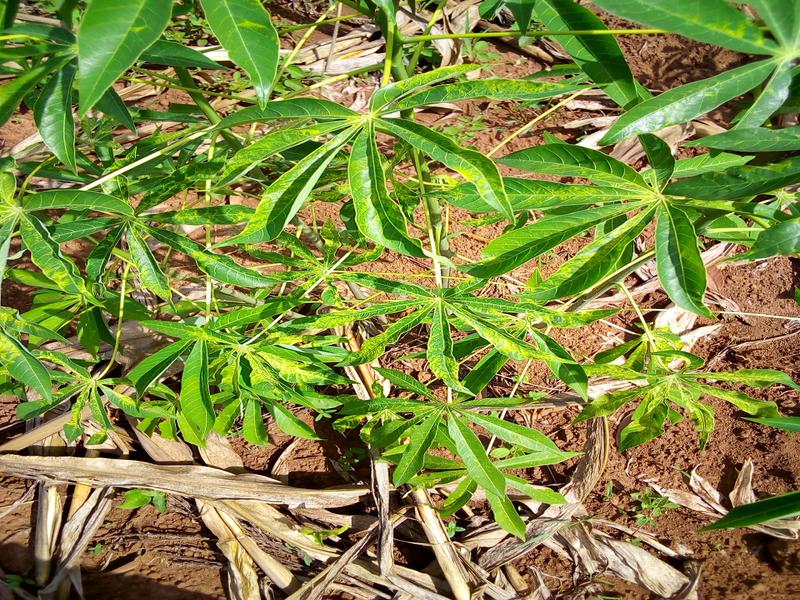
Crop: cassava
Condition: mosaic_disease